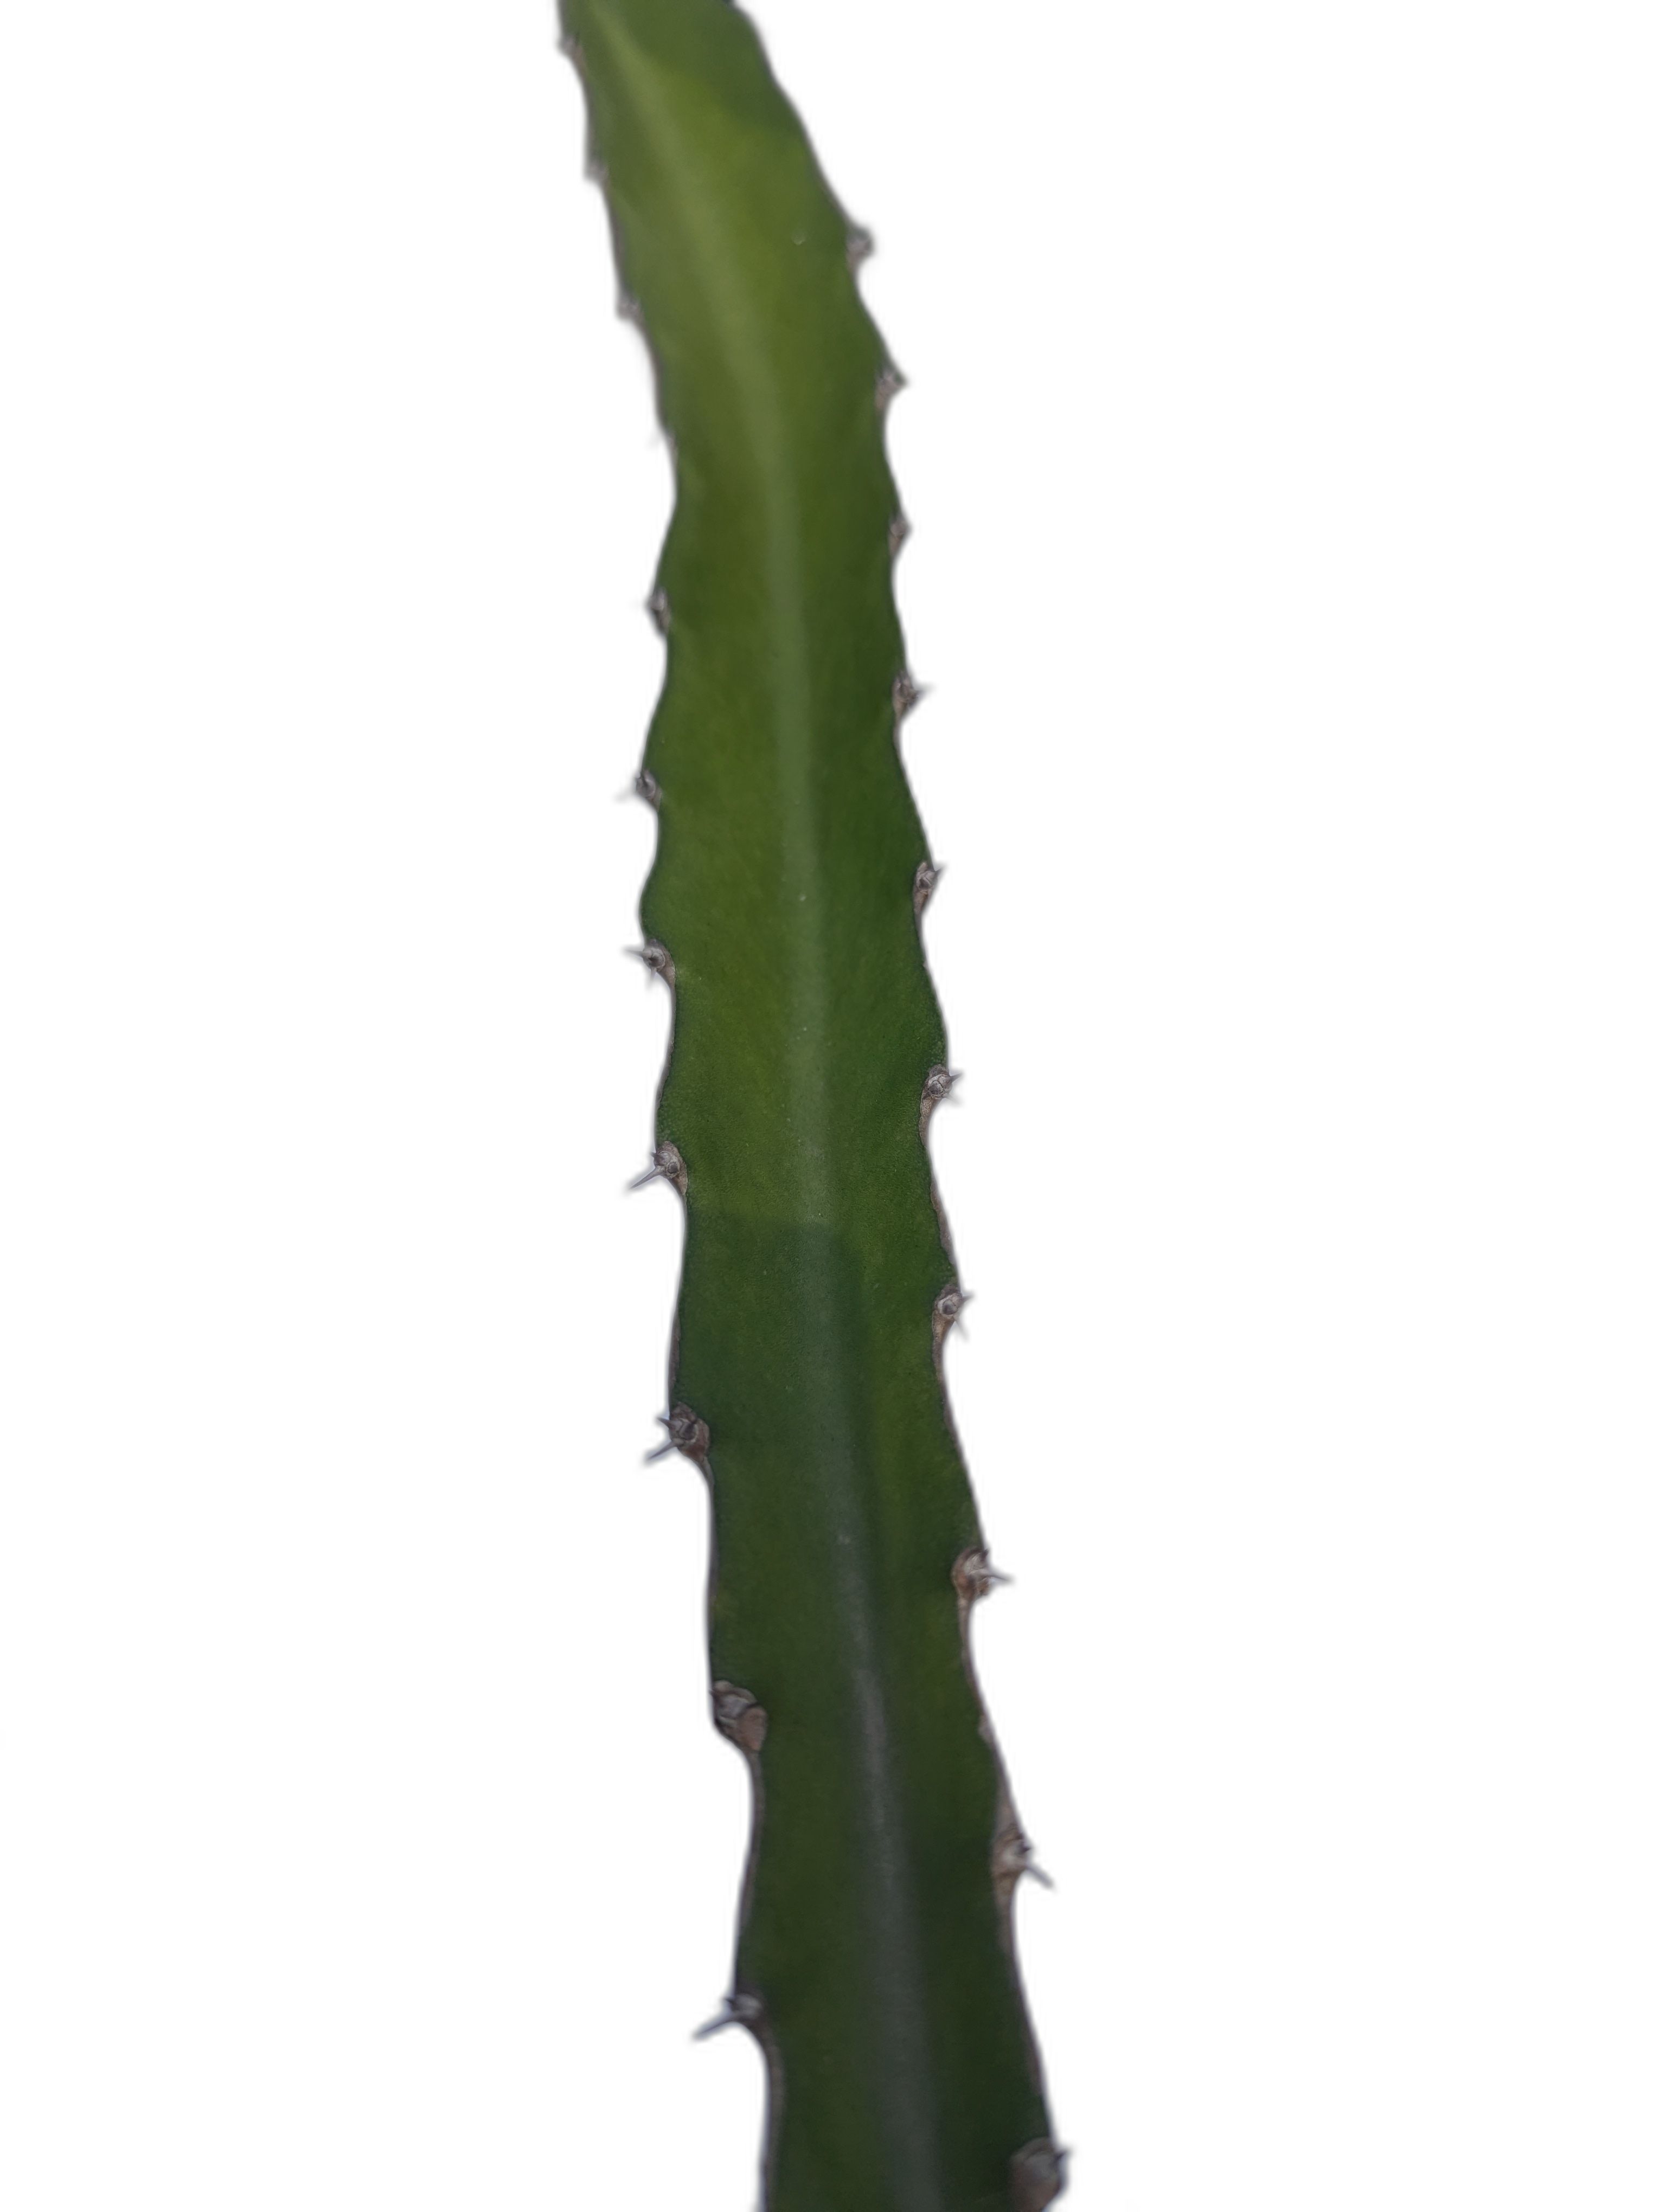
Label: Good leaf